Battle of Berby

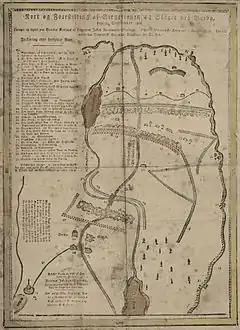
Map over the Battle, by Jacob Vassbotn

At 10:30, Rappe's vanguard arrived and immediately shattered the Norwegian flank with a bayonet charge, taking 17 prisoners, while Ström renewed the attacks in the front. As a result, the Norwegians were forced over the river, to Berby, where they established a new position on the heights. The Swedes pursued to the bridge, which they twice attempted to storm, without result, while the river was mostly too deep to ford. By this time, at 12:00, Posse arrived at the battlefield in person and requested a ceasefire with Krebs, since the fighting had greatly exceeded the intentions of his reconnaissance—both sides were also running low on ammo. Krebs hesitated at first, but eventually agreed upon half an hour long ceasefire, during which time both sides collected their many wounded. As it ended, the Swedes marched back, carefully shadowed by the Norwegians. The Swedish forces returned to their initial defensive positions across the border, while the Norwegians re-established their old outposts facing them.